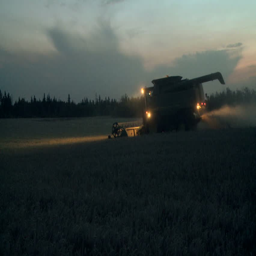
wheat harvesting with a combine harvester in the evening